Lisammayude Veedu

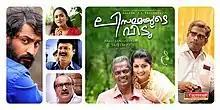
Film poster

Lisammayude Veedu (English: "Lisamma's House") is a 2013 Indian Malayalam-language drama film written and directed by Babu Janardhanan. The film stars Meera Jasmine, Rahul Madhav, and Salim Kumar. It is a sequel to the 2006 film "Achanurangatha Veedu". The film was initially titled "Samuvelinte Makkal" but was later renamed "Lisammayude Veedu" based on the central character's name.